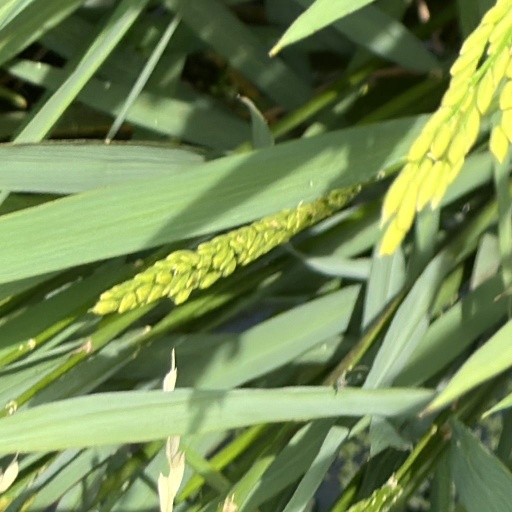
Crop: rice